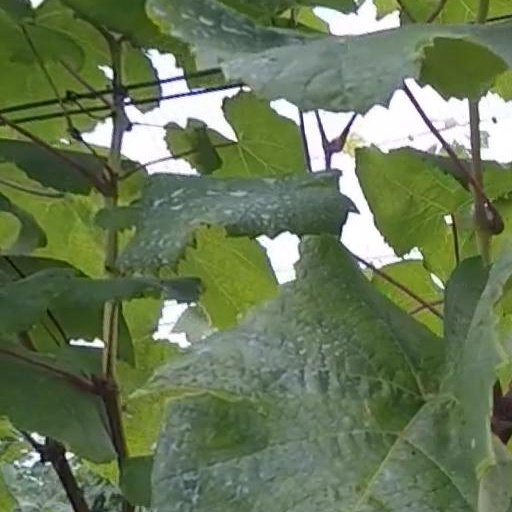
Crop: grape